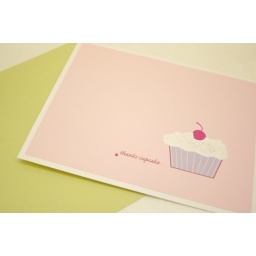
Pink raw silk textured paper hand glittered frosting layered over 100% post consumer cardstock. Includes white A2 100% post consumer envelope